Muscle reading

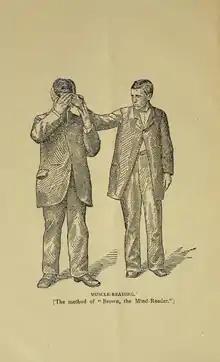
An example of muscle reading.

Muscle reading, also known as "Hellstromism", "Cumberlandism" or "contact mind reading", is a technique used by mentalists to determine the thoughts or knowledge of a subject, the effect of which tends to be perceived as a form of mind reading. The performer can determine many things about the mental state of a subject by observing subtle, involuntary responses to speech or any other stimuli. It is closely related to the ideomotor effect, whereby subtle movements made without conscious awareness reflect a physical movement, action or direction which the subject is thinking about. The term "muscle reading" was coined in the 1870s by American neurologist George M. Beard to describe the actions of mentalist J. Randall Brown, an early proponent of the art.